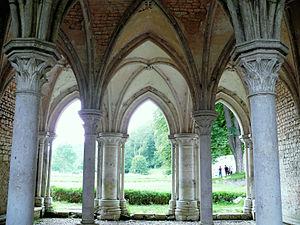
Abbaye Notre-Dame de Fontaine-Guérard - Salle capitulaire
L’abbaye de Fontaine-Guérard est une abbaye cistercienne féminine située sur la commune de Radepont dans le département de l’Eure en Normandie.